Eric D. Brown

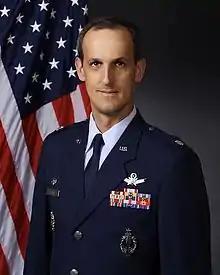
Lieutenant Colonel Eric D. Brown

Lieutenant Colonel Eric D. Brown is a former commander of the 320th Missile Squadron at F.E. Warren Air Force Base, Wyoming.